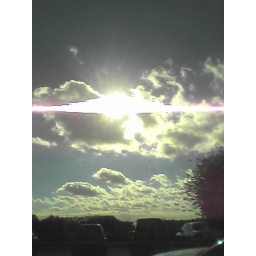
Picture of the sky taken out the window of a Ford Mondeo hire car whilst on dinner in Leicester